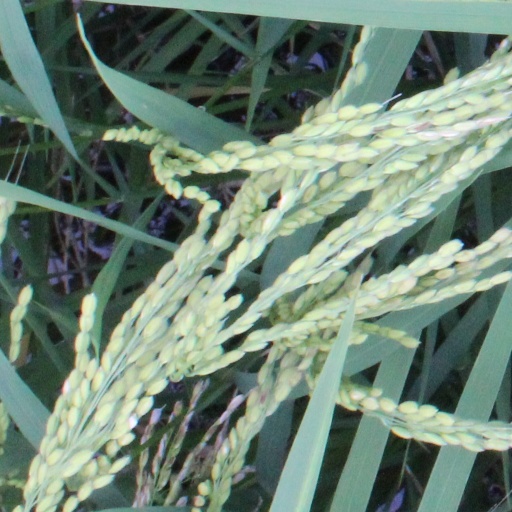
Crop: rice